Portorož

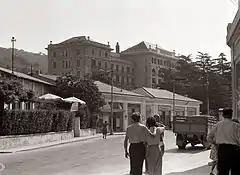
Palace Hotel in 1957

In 1909, the era of construction of most private villas ended with opening of a much bigger building for accommodation standards at the time; the "Palace Cur Hotel", later known as the Palace Hotel. At the initial opening ceremony, in 1910, the Palace Hotel was named "the most beautiful hotel on the Adriatic coast". The hotel was equipped with the most modern therapeutic accessories, and a casino was built for important wealthy guests.